Montbellet

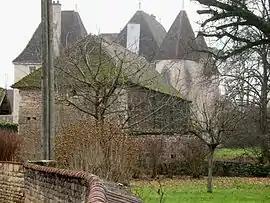
Chateau of Mercey

Montbellet is a commune in the Saône-et-Loire department in the region of Bourgogne-Franche-Comté in eastern France.